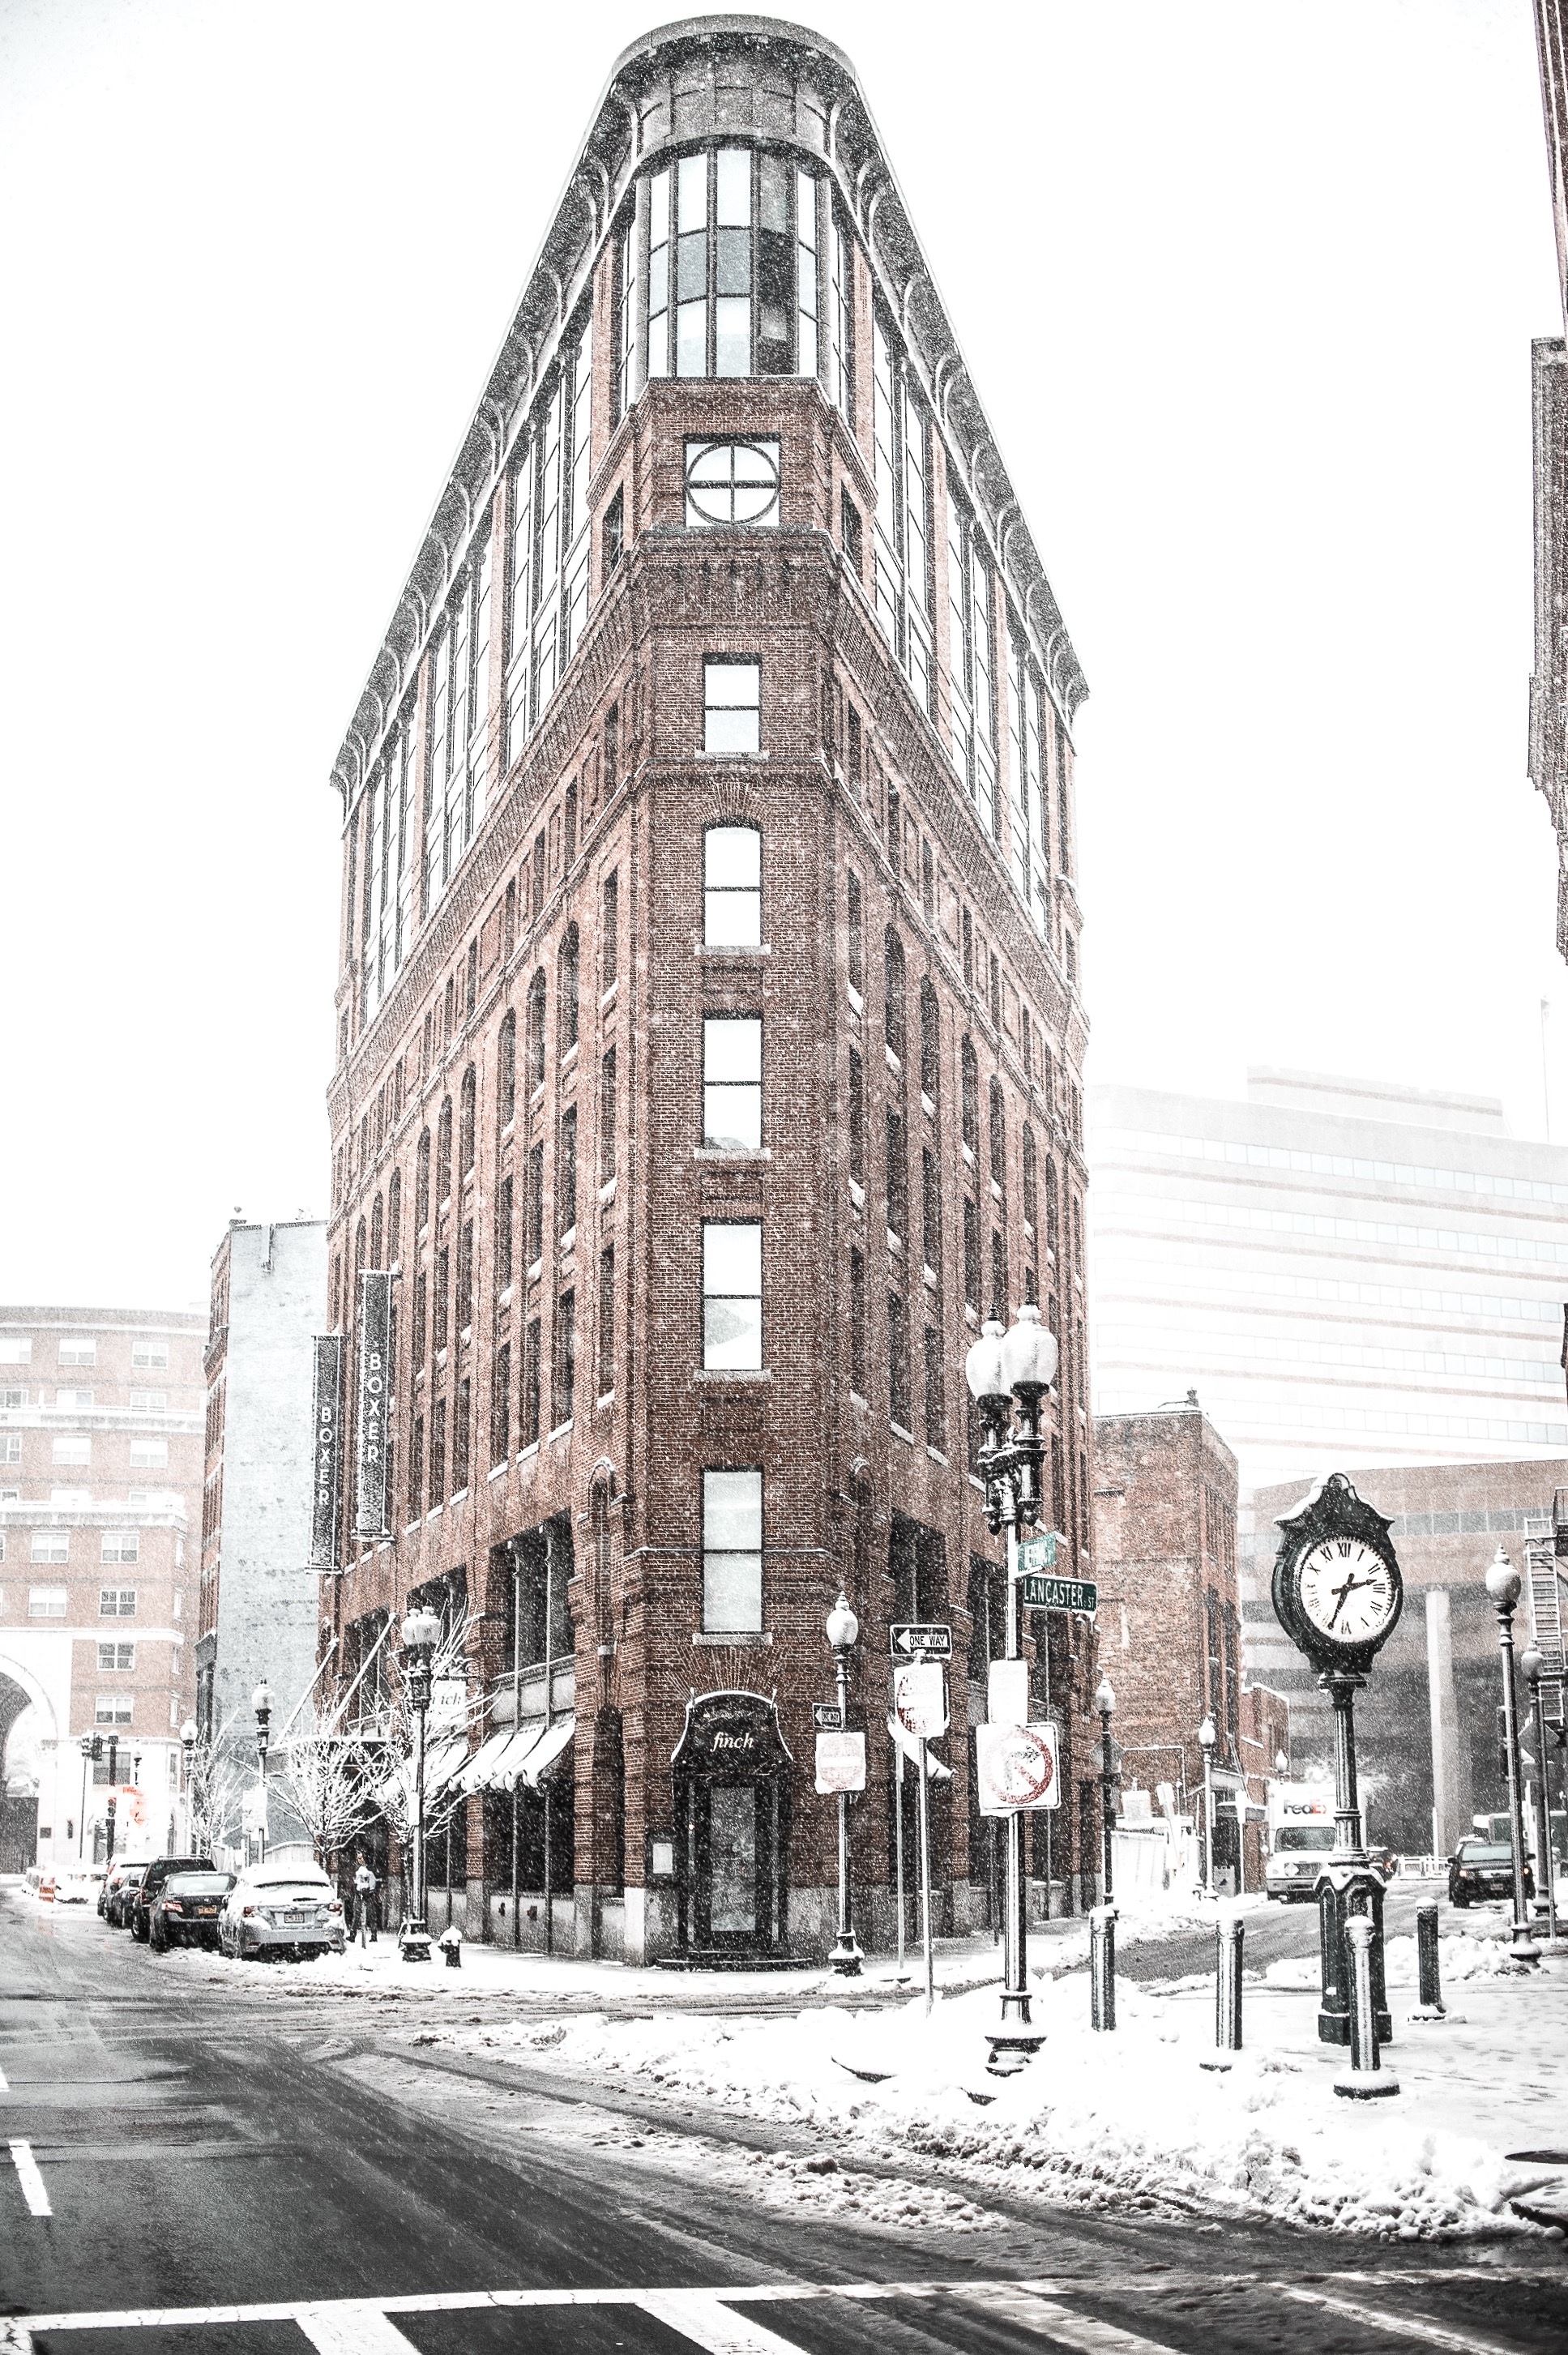
architecture, street, skyscraper, cityscape, downtown, suburb, plaza, landmark, facade, tower block, metropolis, condominium, neighbourhood, residential area